Hudson Boulevard

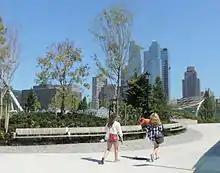
Phase 1 of the park, which was opened in July 2015

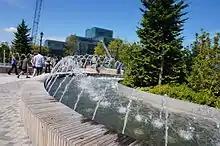
Fountains in the park

The boulevard is split into two, with a Hudson Boulevard East and a Hudson Boulevard West. The park serves as a median. The boulevard starts from a restricted driveway (extending from 31st Street westbound) at 33rd Street and is one-way northbound to 35th Street, with the park to the west of the roadway. North of 35th Street, a southbound roadway forms and the park is located between the two roadways up to 36th Street. Future plans call for the park to be extended up to 39th Street (although the western roadway ends at 38th Street, the eastern roadway and the park go up to 39th Street). Then, a High Line-style promenade above the Lincoln Tunnel entrance will be constructed in the second phase to connect the greenway to 42nd Street. The boulevard's southern end is integrated with the Hudson Yards Public Square, an L-shaped public square that is intended to be Hudson Yards' centerpiece.